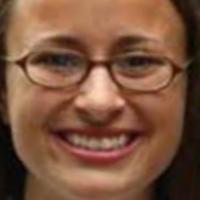
Age group: age 21-30